Dutch Fortress Museum

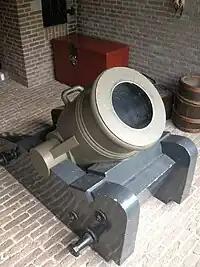
Replica mortar

To the right side of the bastion there is a water postern. Next to it is the bastion's power room. Near the tip of the bastion there is a mortar casemate with quarters for officers and soldiers and is home to a replica 29 cm mortar.